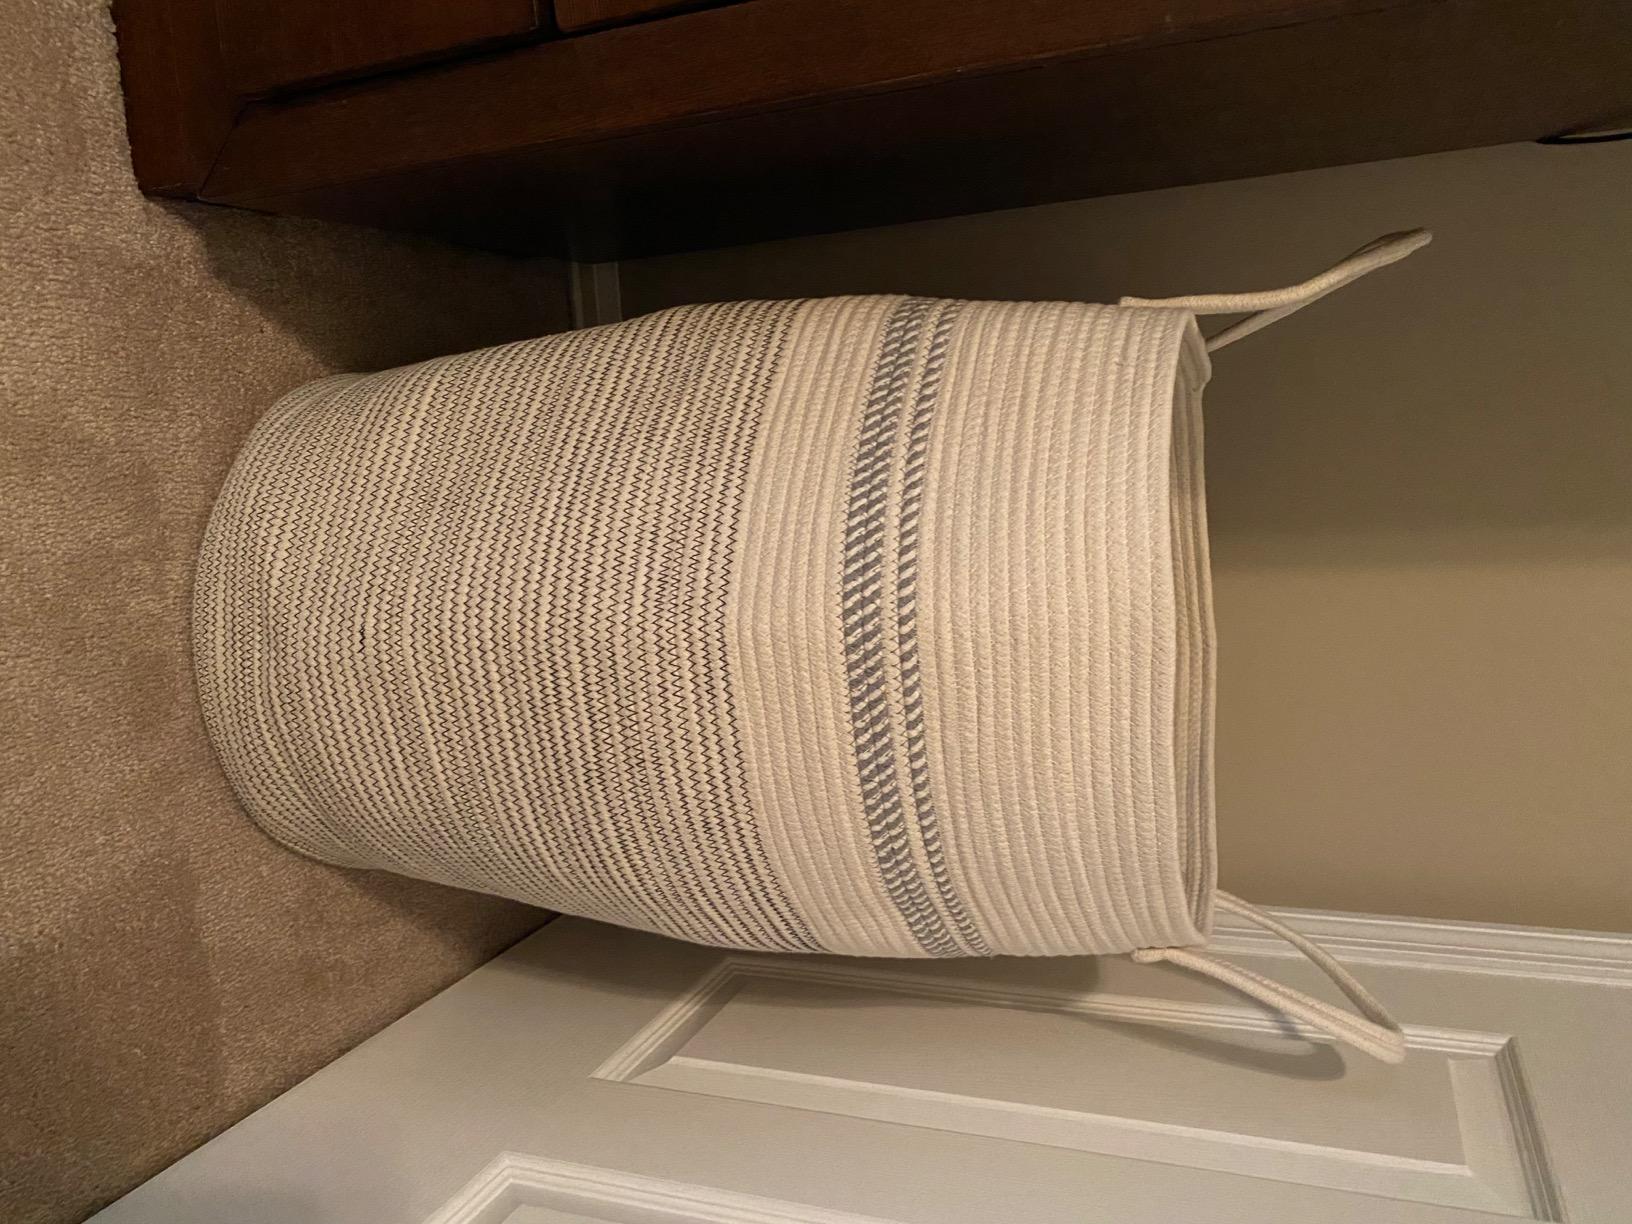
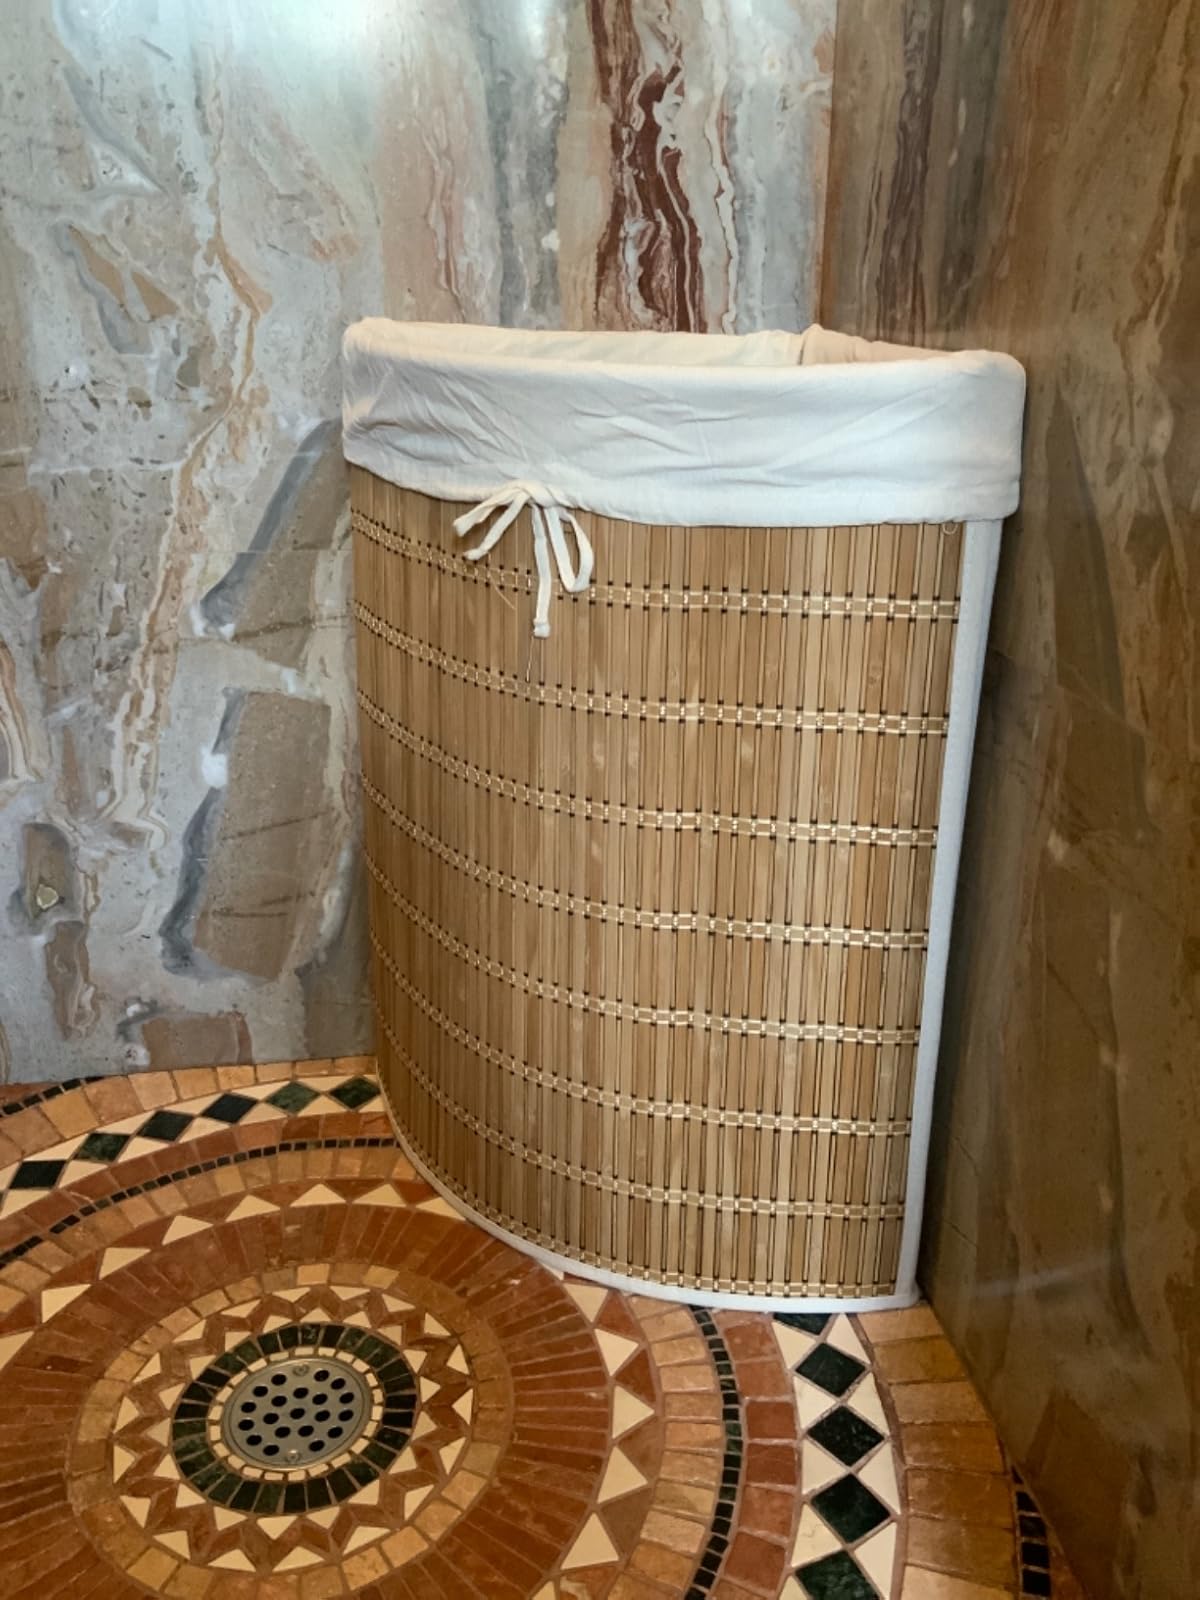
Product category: items_hamper
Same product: no